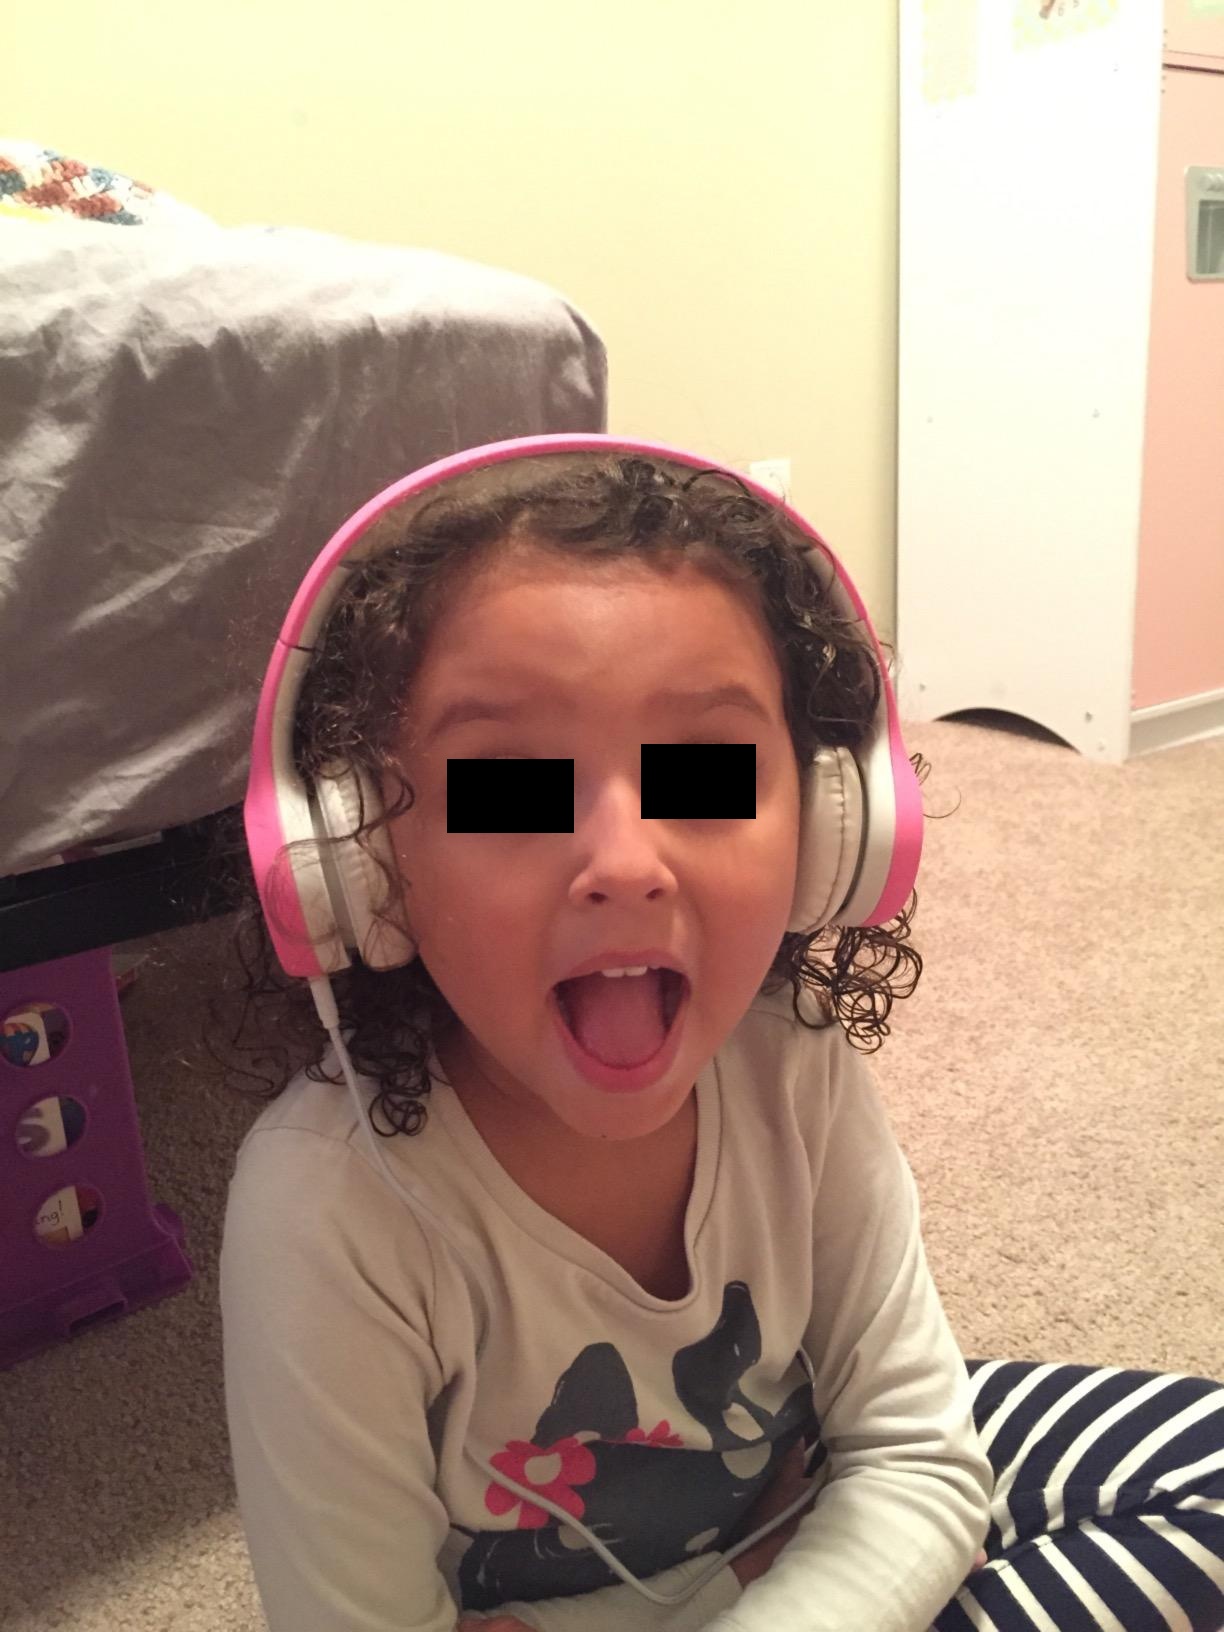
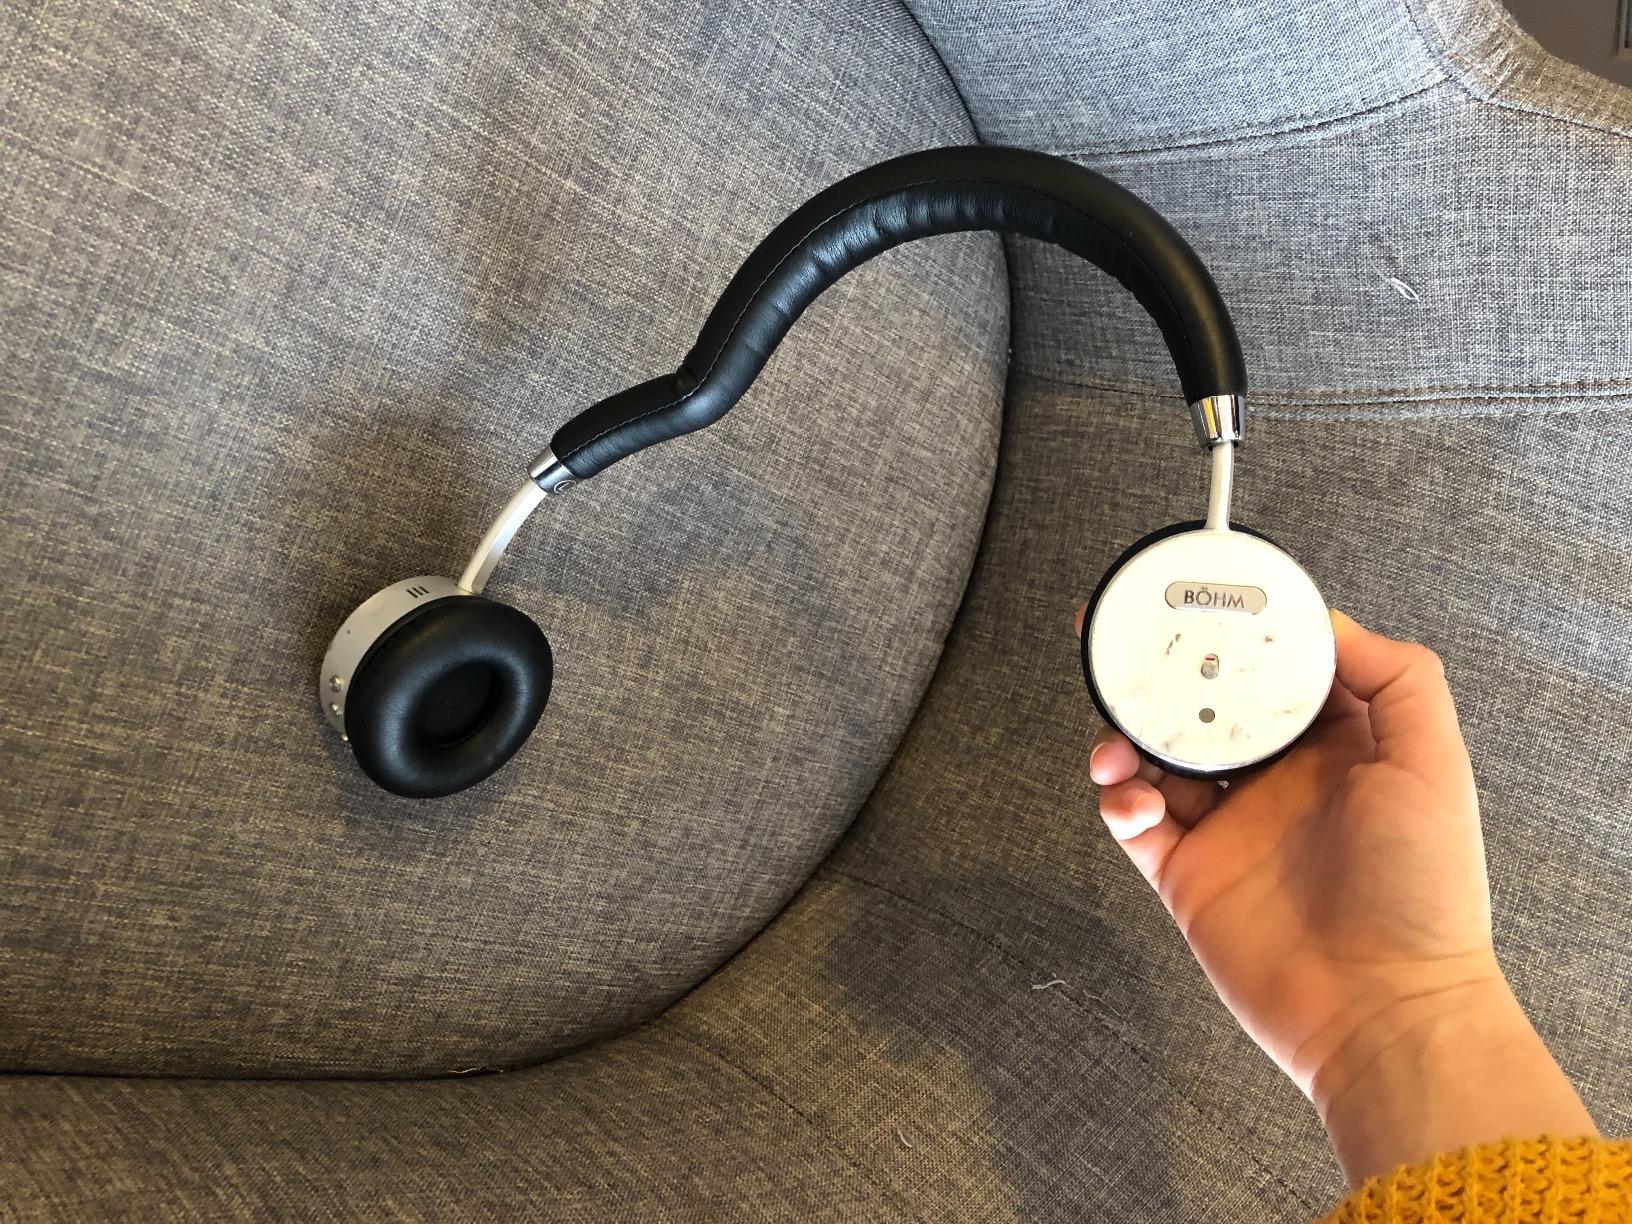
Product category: headphones
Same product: no